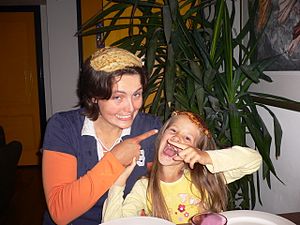
Sankt Pandekage
Lucia og Franka fejrer Sint Pannenkoek
Skt. Pandekage er en nyere fest opfundet af tegneserietegner Jan Kruis, som finder sted den 29. november. I 1986 blev festdagen for første gang nævnt i den ugentlige tegneserier Jan, Jans en de kinderen i ugebladet Libelle. Siden da er festdagen blevet afholdt i virkeligheden, i første omgang især i Rotterdam og Groningen i Nederlandene.